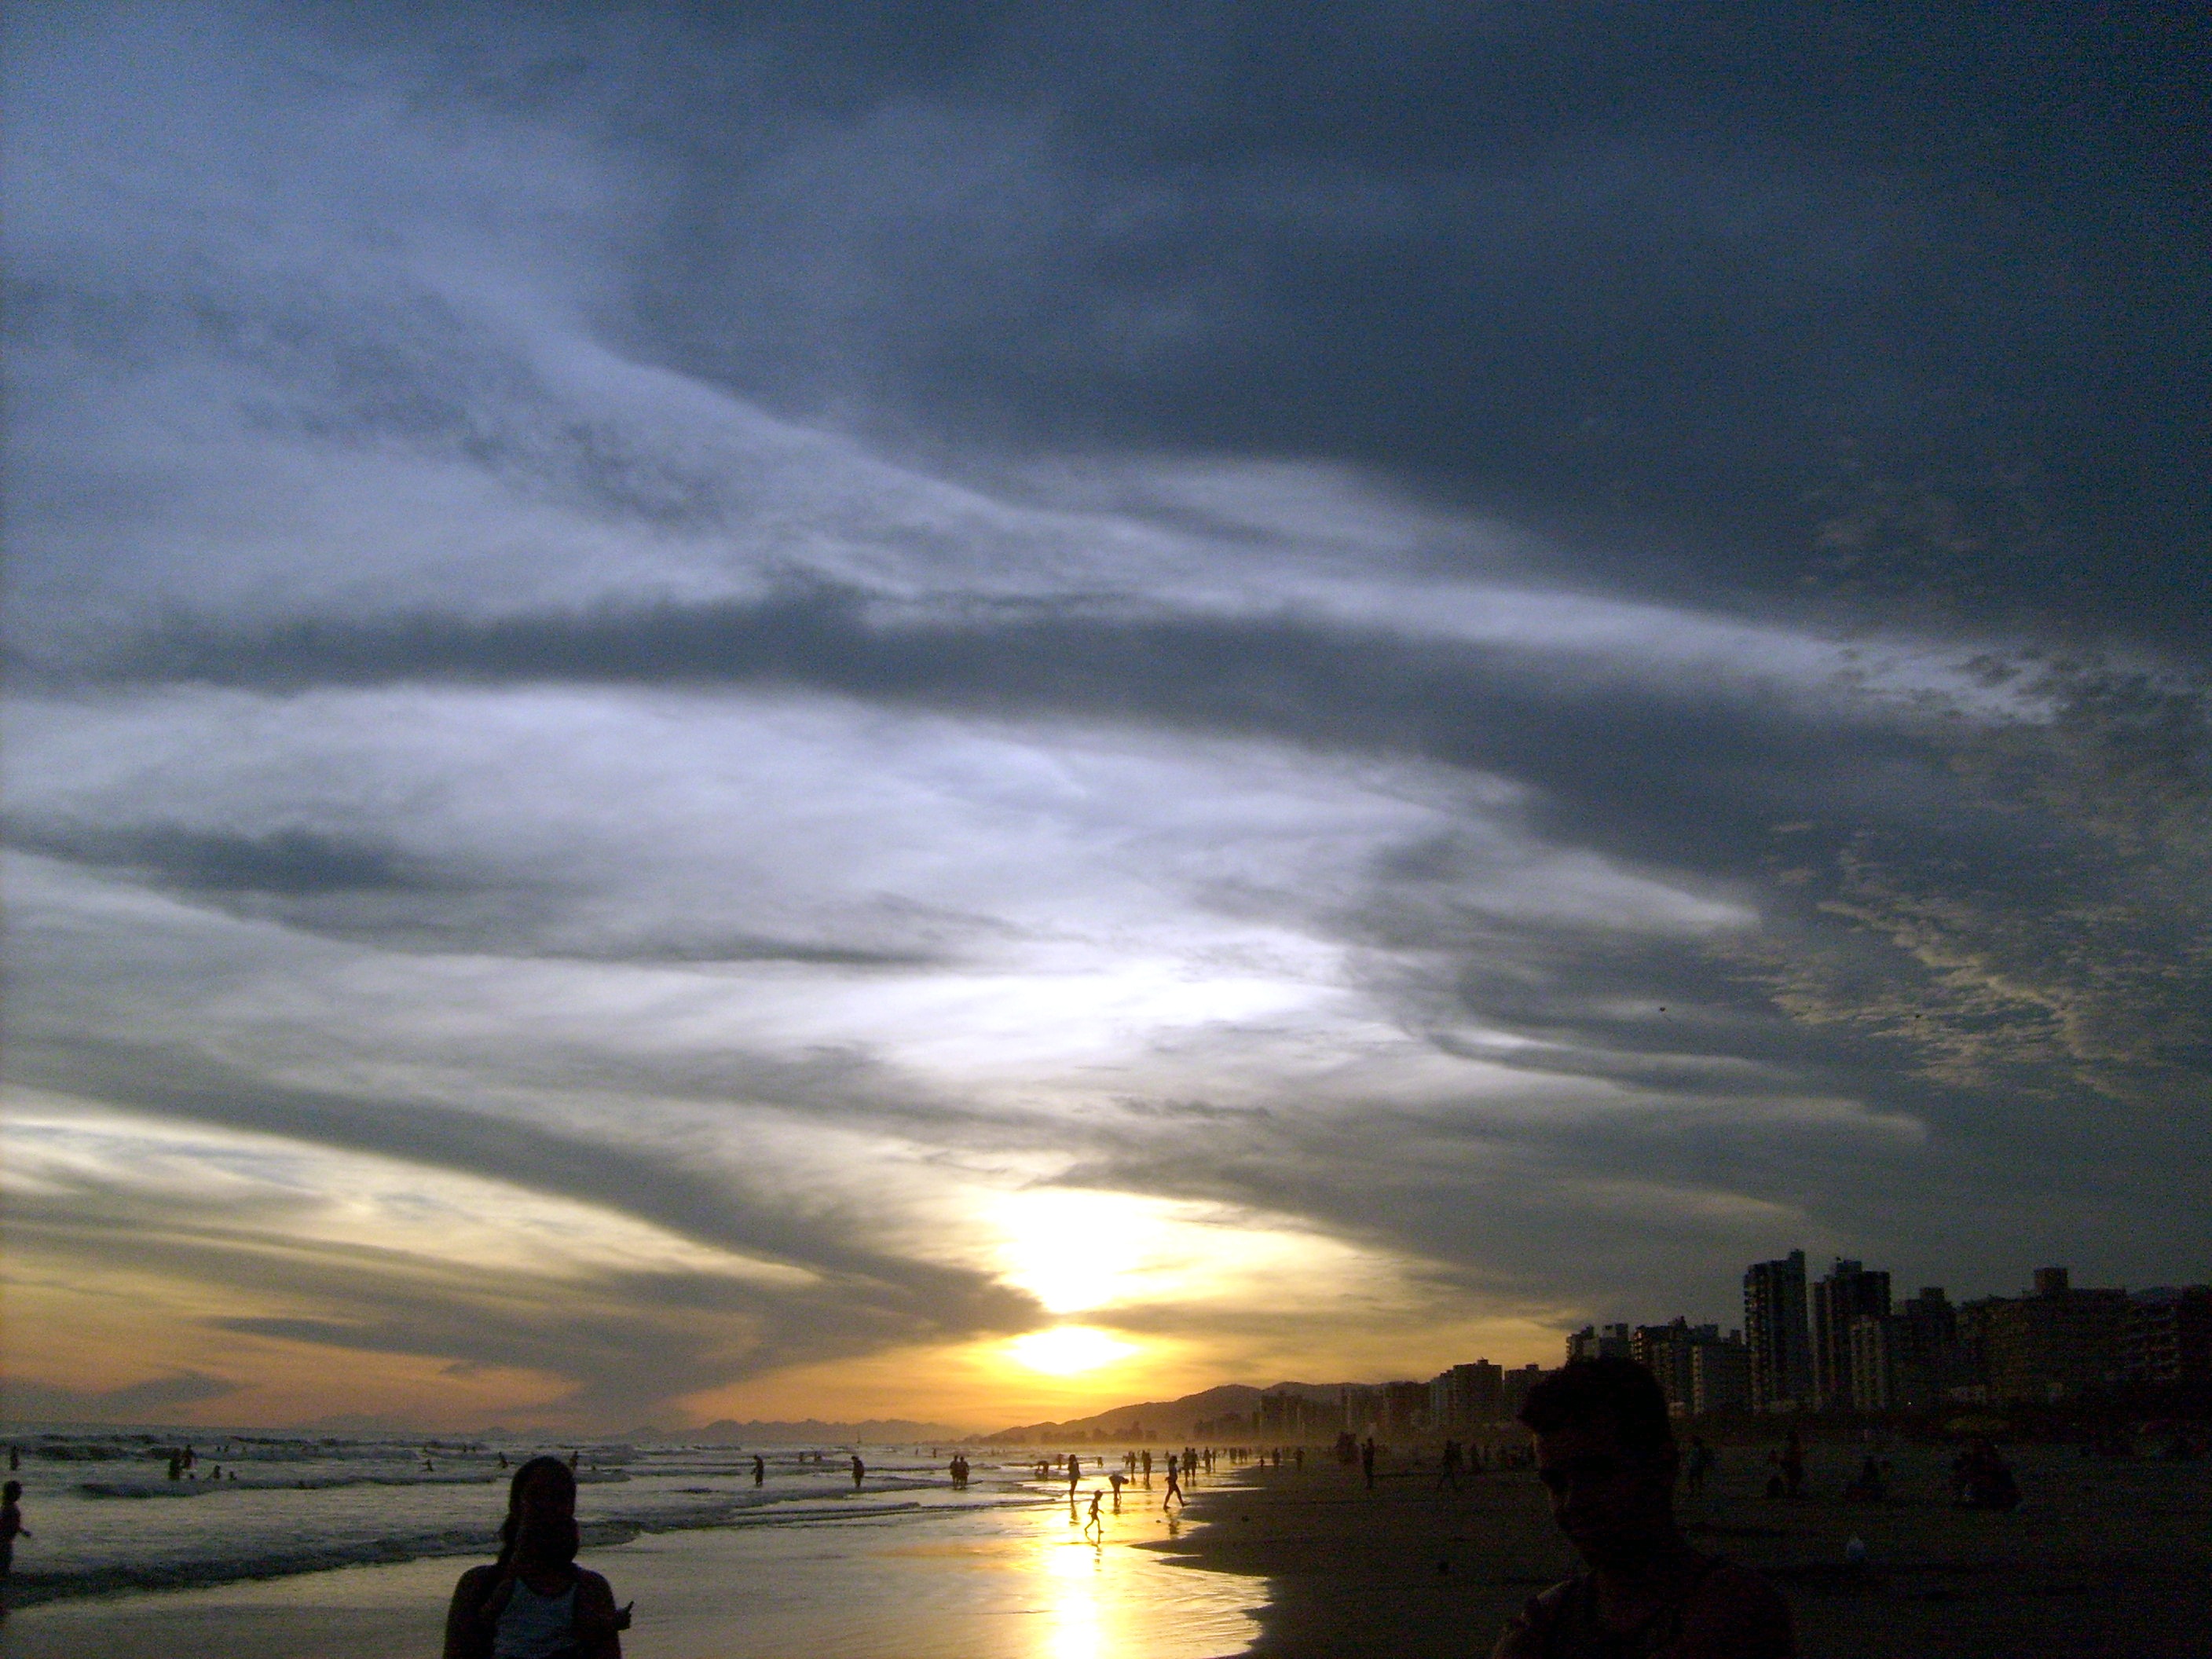
beach, sea, coast, ocean, horizon, cloud, sky, sunrise, sunset, sunlight, morning, dawn, atmosphere, dusk, evening, weather, holidays, mar, quiet, afterglow, meteorological phenomenon, atmospheric phenomenon